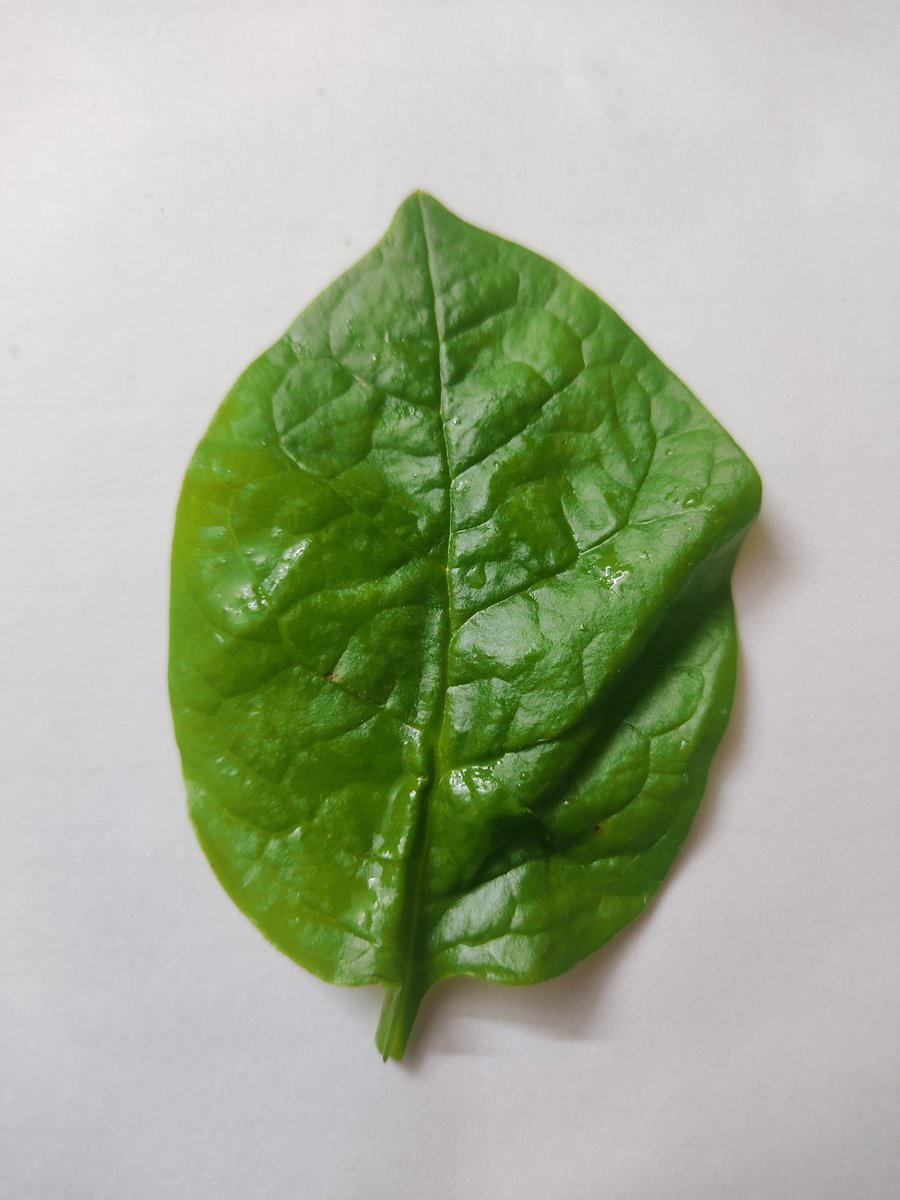
Label: Healthy-Leaf